Henry II of England

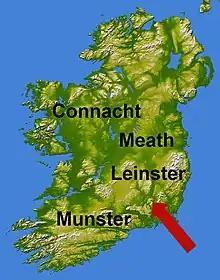
Kingdoms of Ireland in 1171, and arrow showing Henry's arrival

In the mid-12th century Ireland was ruled by local kings, with the High King of Ireland having limited authority. In the 1160s the King of Leinster, Diarmait Mac Murchada, was deposed by the High King, Ruaidrí Ua Conchobair, after the former's defeat by a powerful coalition. Diarmait turned to Henry for assistance in 1167, and the English king agreed to allow Diarmait to recruit mercenaries within his empire. Diarmait put together a force of Anglo-Norman and Flemish mercenaries drawn from the Welsh Marches, including Richard de Clare, 2nd Earl of Pembroke. With his new supporters, he reclaimed Leinster but died shortly afterwards in 1171; de Clare then claimed Leinster for himself. The situation in Ireland was tense and the Anglo-Normans heavily outnumbered.